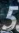
Number: 5